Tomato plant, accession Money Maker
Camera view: tilt-top (135 deg); turntable rotation: 120 degrees
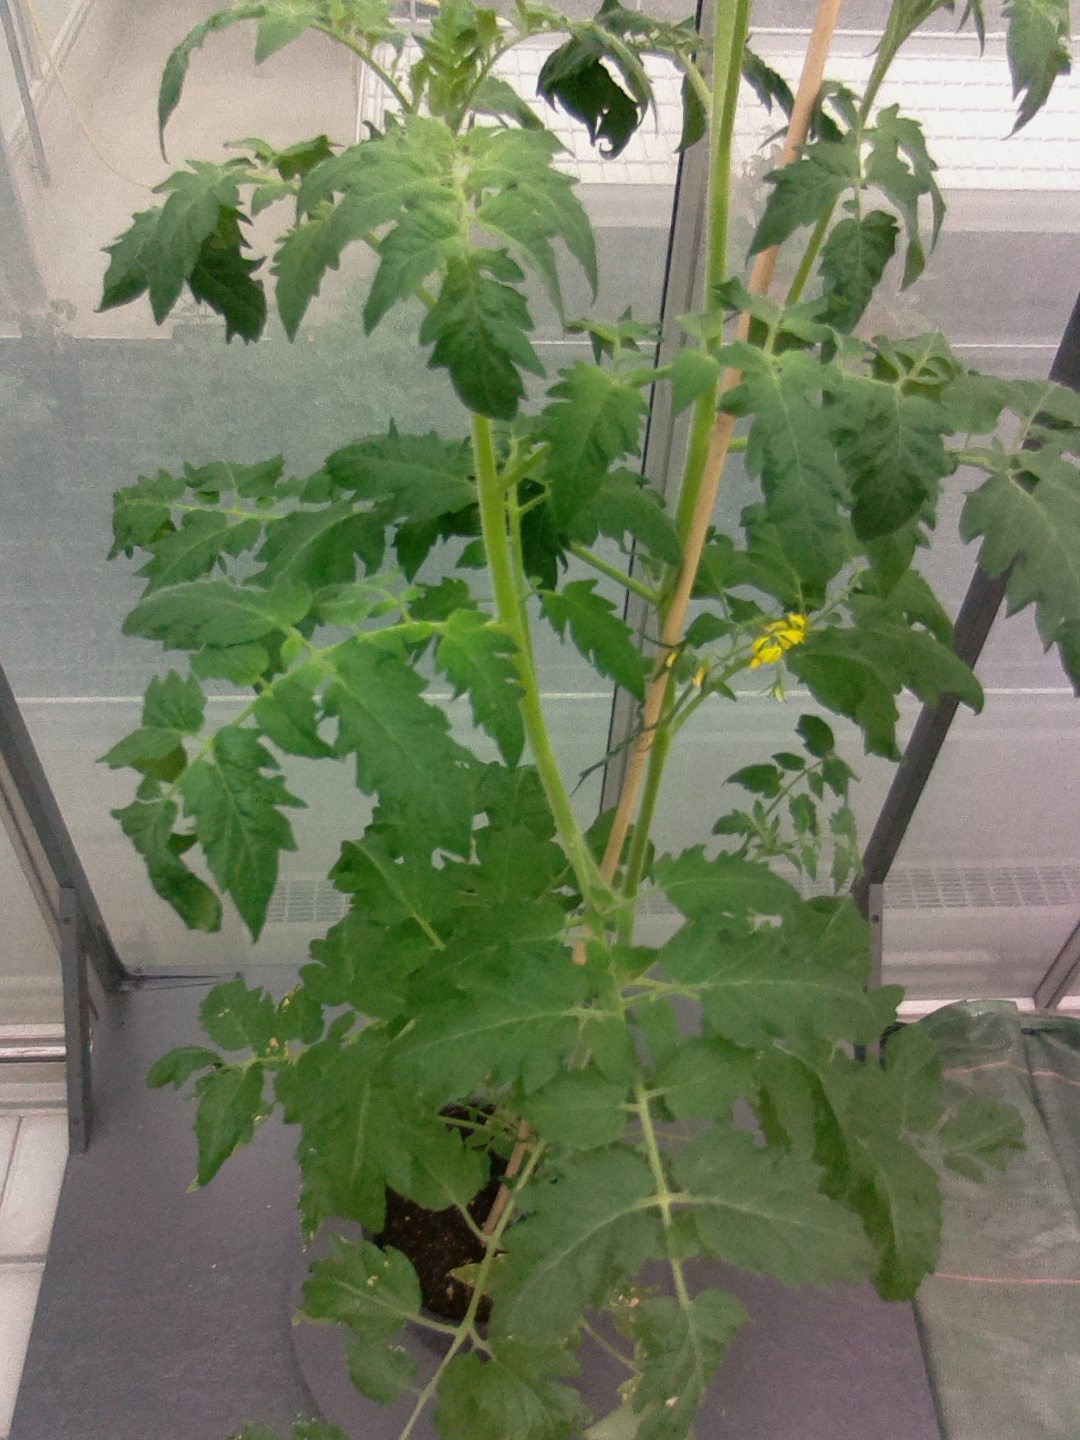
BBCH growth stage 69: End of flowering, 90%-100% of flowers open, more petals falling